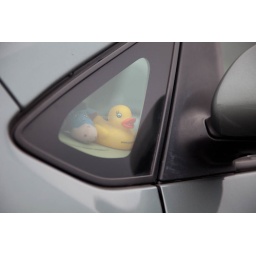
Two buddies in a car window